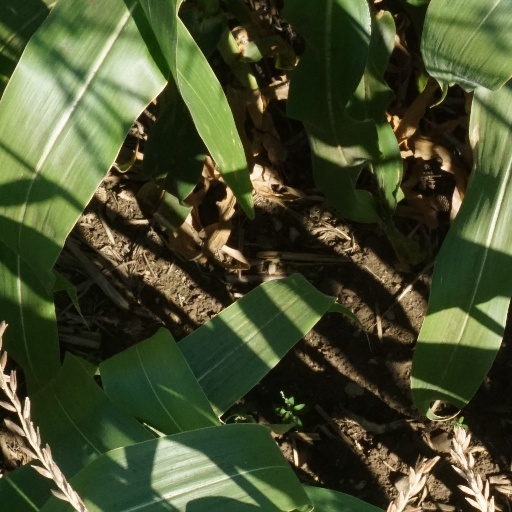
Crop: maize; corn